Vade retro satana

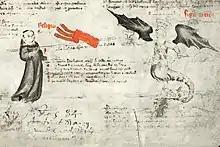
Satan offers a cup to the Saint, who keeps him at bay. (Detail from the medieval Austrian manuscript "Heinemann Nr 40" first published .)

The formula received the approval of Pope Benedict XIV, becoming part of the "Roman Ritual" (the liturgical books detailing the offices a priest or deacon may perform) of the Catholic Church in 1742. The formula's popularity grew considerably in the 19th century, mainly due to the efforts of Leo Dupont. According to publisher and historian H. C. Lea (1896): "As a rule... it suffices to wear one [a Saint Benedict medal] devoutly, but, if some special favor is desired, it is advisable on a Tuesday to say five Glorias, three Aves and then three more Glorias to secure the protection of St. Benedict."